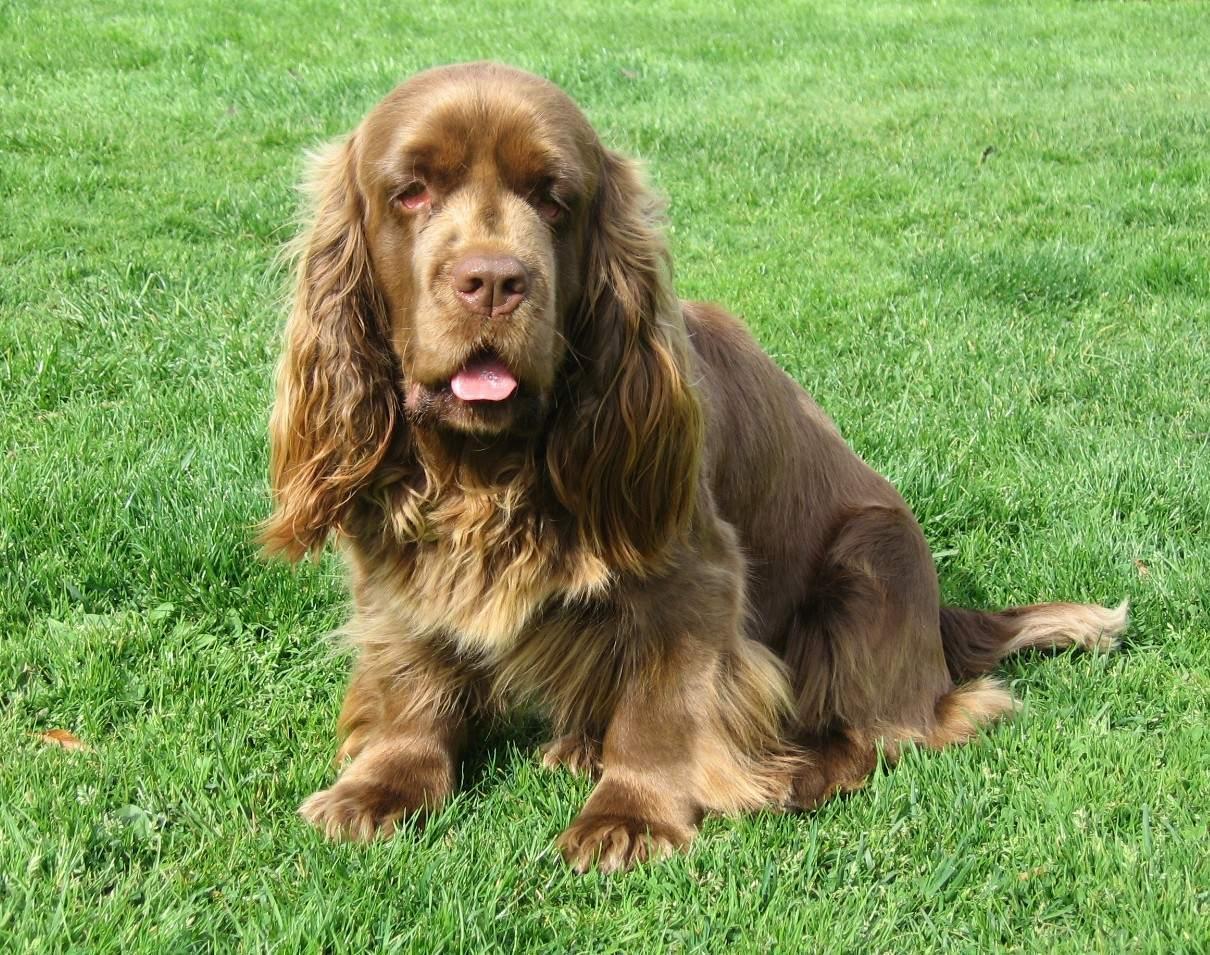
Sussex_spaniel